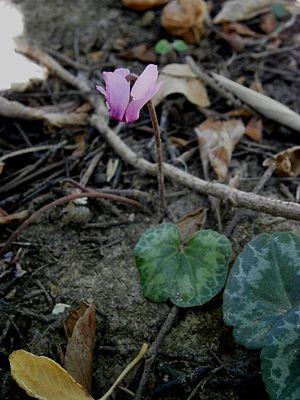
Cyclamen purpurascens en culture
Cyclamen purpurascens Mill., le Cyclamen pourpre ou Cyclamen d'Europe, est une espèce de plantes vivaces de la famille des Primulacées, originaire des forêts des versants calcaires des montagnes continentales d'Europe centrale et méridionale. Il est aussi parfois nommé marron-de-cochon ou pain-de-pourceau, par allusion à son tubercule brun.